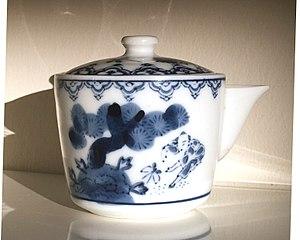
Arita est une ville du district de Nishimatsuura, dans la préfecture de Saga, sur l'île de Kyūshū, au Japon. Le quartier d’Arita dans la ville de Nishi Matsuura est célèbre pour être le lieu où la première cuisson réussie de la porcelaine a eu lieu au Japon.